Trappists

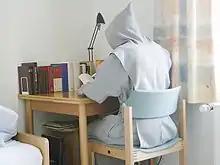
A Trappist novice reading at his desk

Benedict's precept to minimize conversation means that Trappists generally speak only when necessary; thus idle talk is strongly discouraged. However, contrary to popular belief, they do not take a vow of silence. According to Benedict, speech disturbs a disciple's quietude and receptivity, and may tempt one to exercise one's own will instead of the will of God. Speech that leads to unkind amusement or laughter is considered evil and is forbidden. A Trappist sign language, one of several monastic sign languages, was developed to render speaking unnecessary. Meals are usually taken in contemplative silence as Trappists listen to a reading.